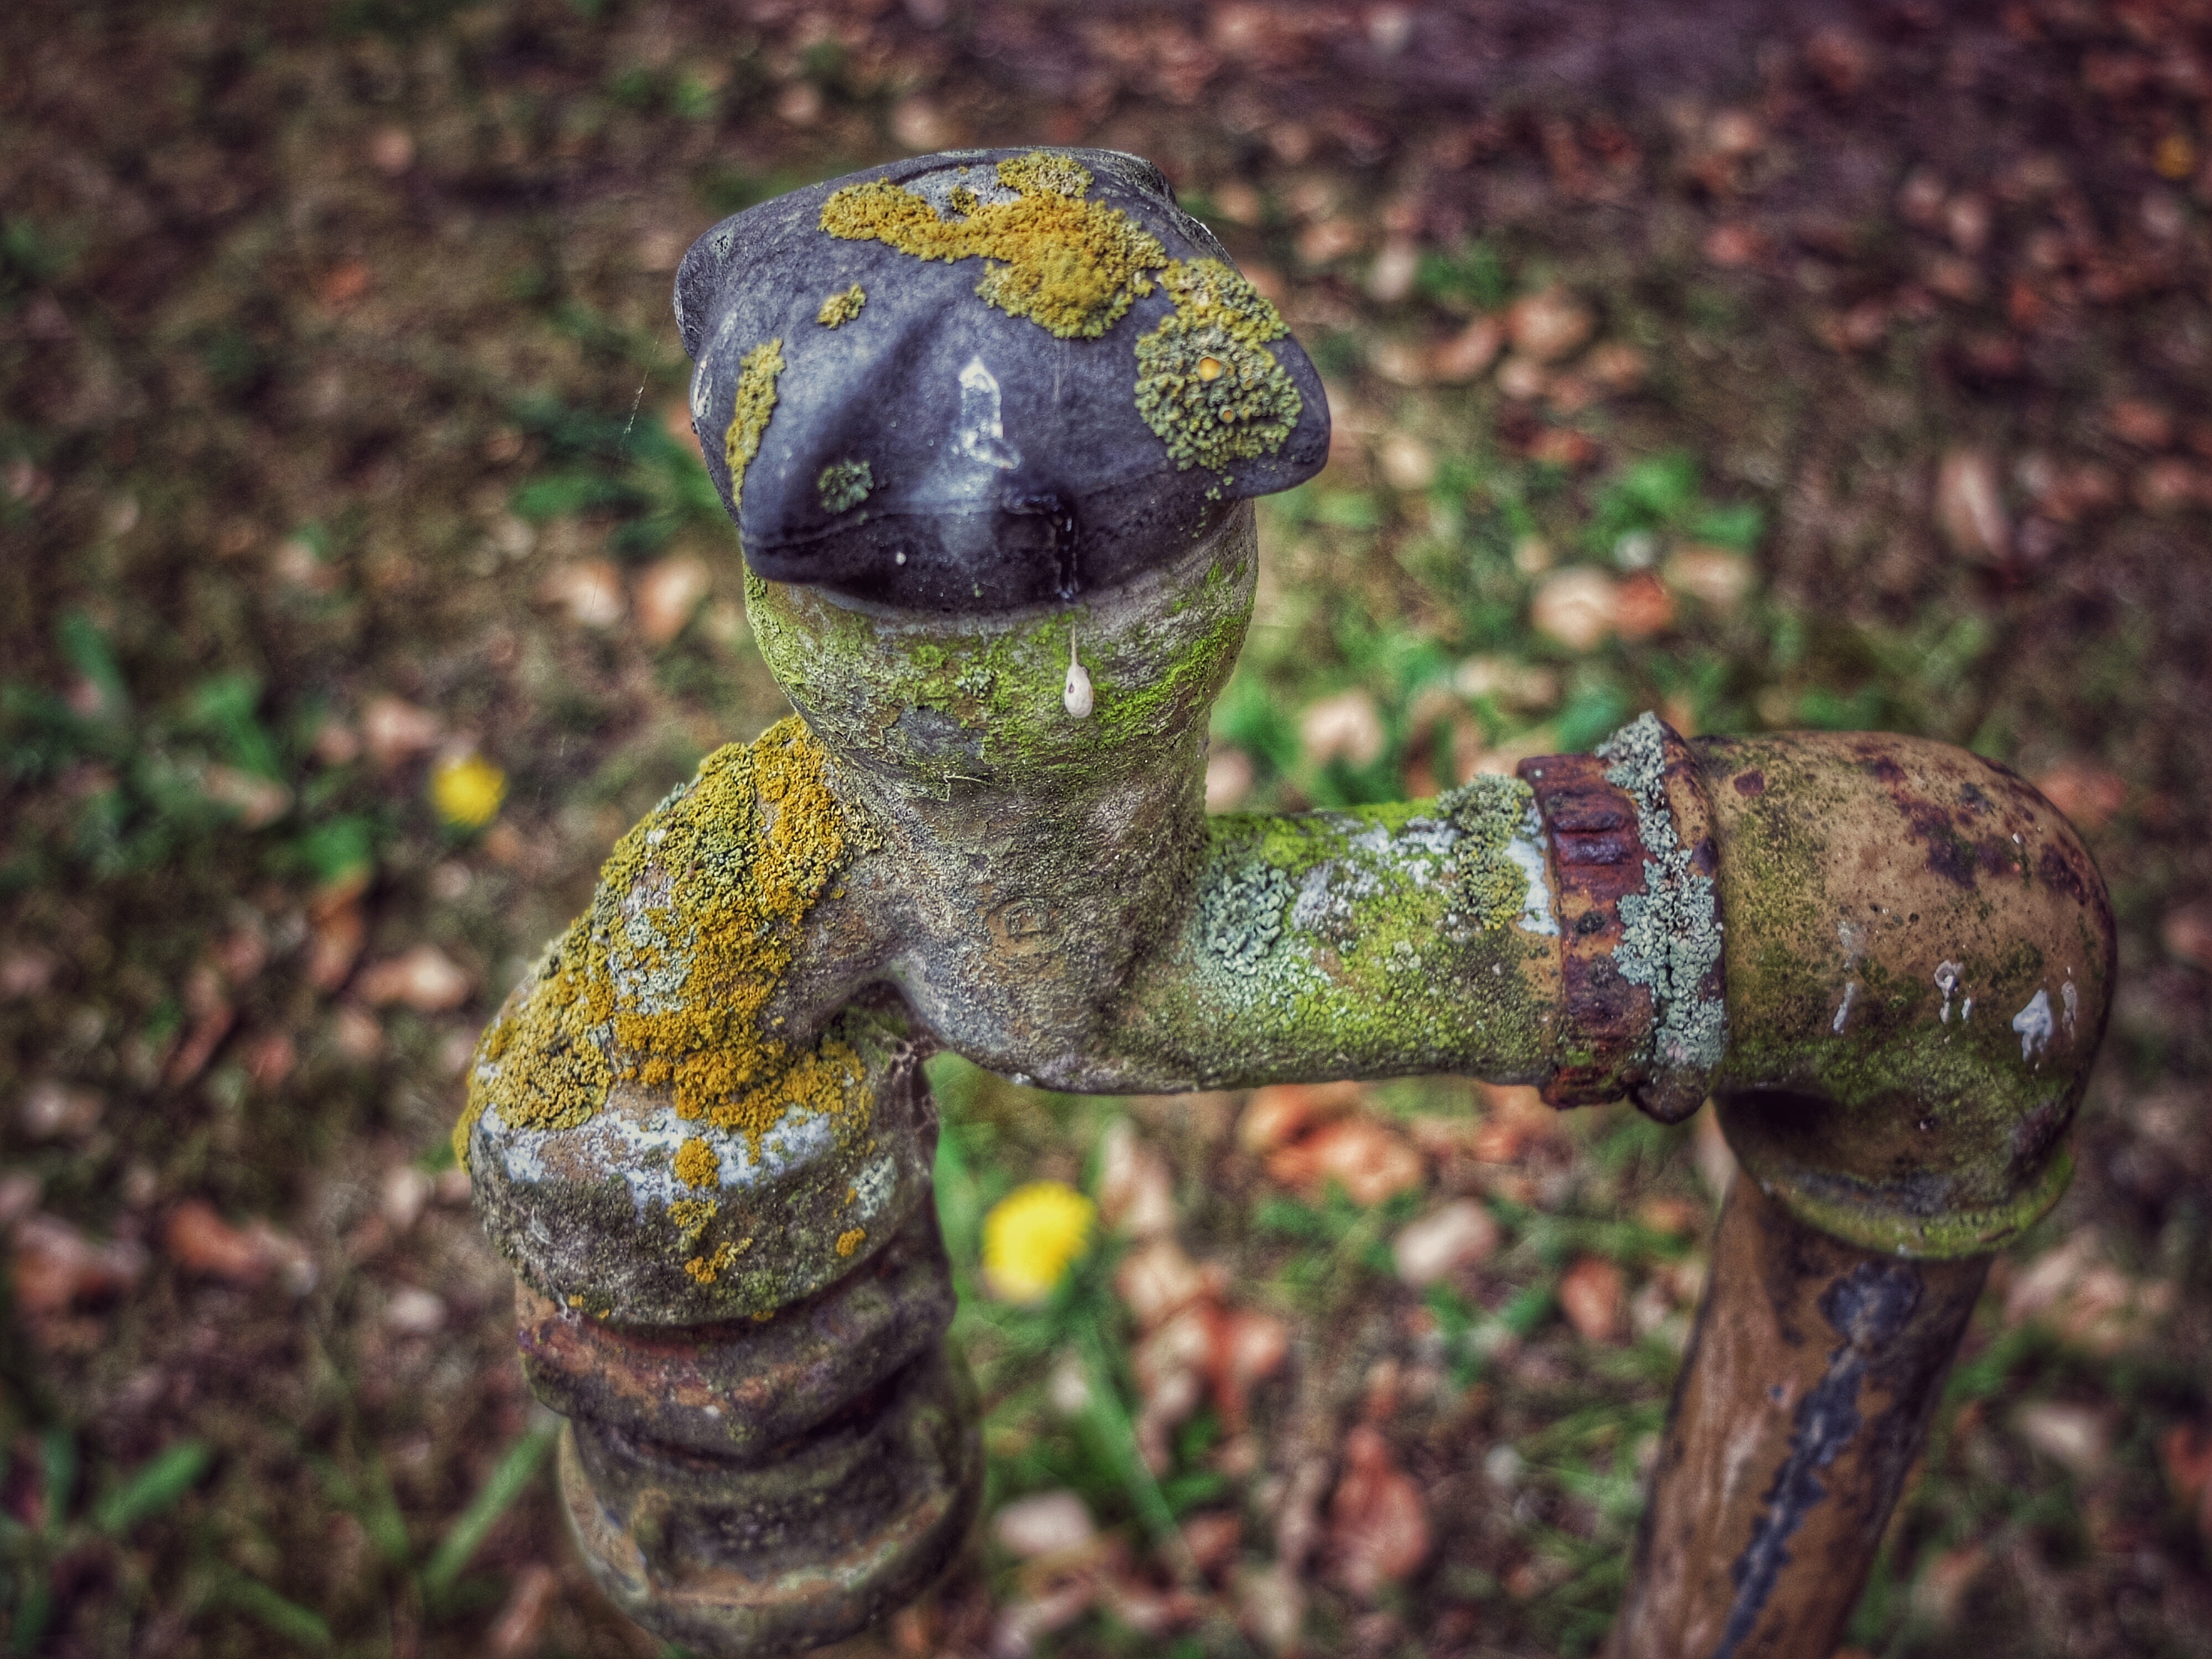
nature, tube, old, wildlife, green, broken, metal, turtle, reptile, bare, garden, fauna, close up, faucet, tortoise, vertebrate, rusted, hahn, stainless, serpent, macro photography, run down, water connection, garden irrigation